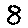
Label: 8